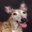
Label: dog